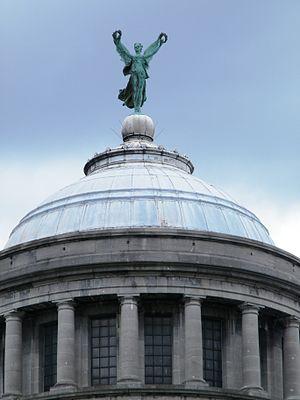
Denis Bruyère, né en 1957, est un ébéniste créateur et sculpteur ornemaniste belge.